Central Oregon

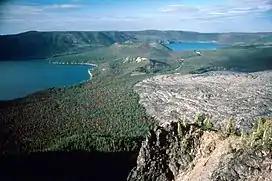
Newberry caldera at the Newberry National Volcanic Monument.

In 1855, Secretary of War Jefferson Davis dispatched an Army Corps of Topographical Engineers' survey party to look for a railroad route from the Sacramento Valley in California to the Columbia River in the Oregon Territory. This required the party to survey the Deschutes River area in central Oregon. The survey party was led by two Lieutenants, Robert Stockton Williamson and Henry Larcom Abbot. Newberry Crater is named after John Strong Newberry, the party's chief scientist.